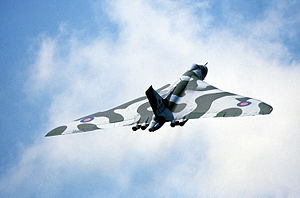
Avro Vulcan
Avro Vulcan B.2 i maj 1985
Avro Vulcan var et jetdrevet bombefly, som under den kolde krig kunne fremføre britiske kernevåben.